Kalevi Kiviniemi

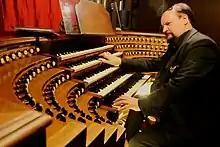
Kiviniemi at Saint-Sulpice, 2013

Kiviniemi's discography numbers more than 200 titles as of 2020, including recordings made on historic organs in the US, Japan, the Philippines, Australia, Italy, France, Switzerland and Germany, such as the Cavaillé-Coll organ of the Church of St. Ouen, Rouen and Orléans Cathedral. Kiviniemi was the first to record the complete organ works of Jean Sibelius, reviewed in 2010: